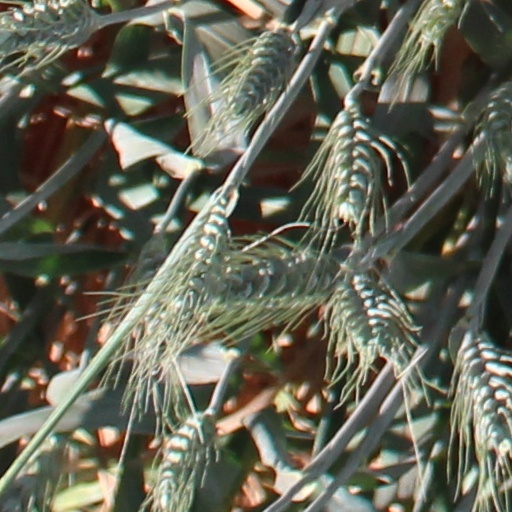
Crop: wheat